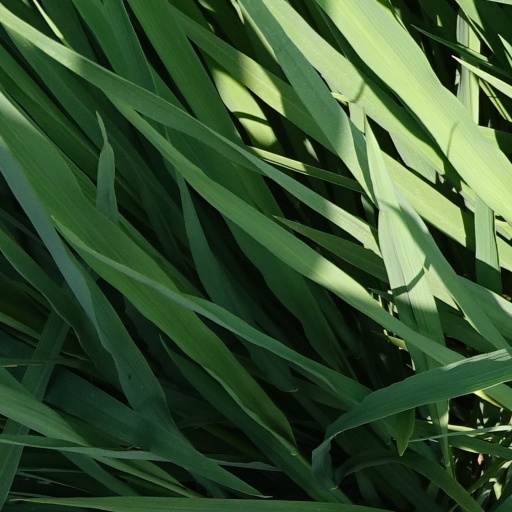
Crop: rice